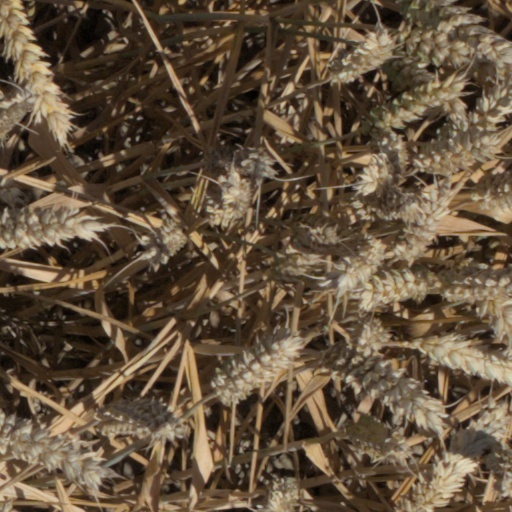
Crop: wheat